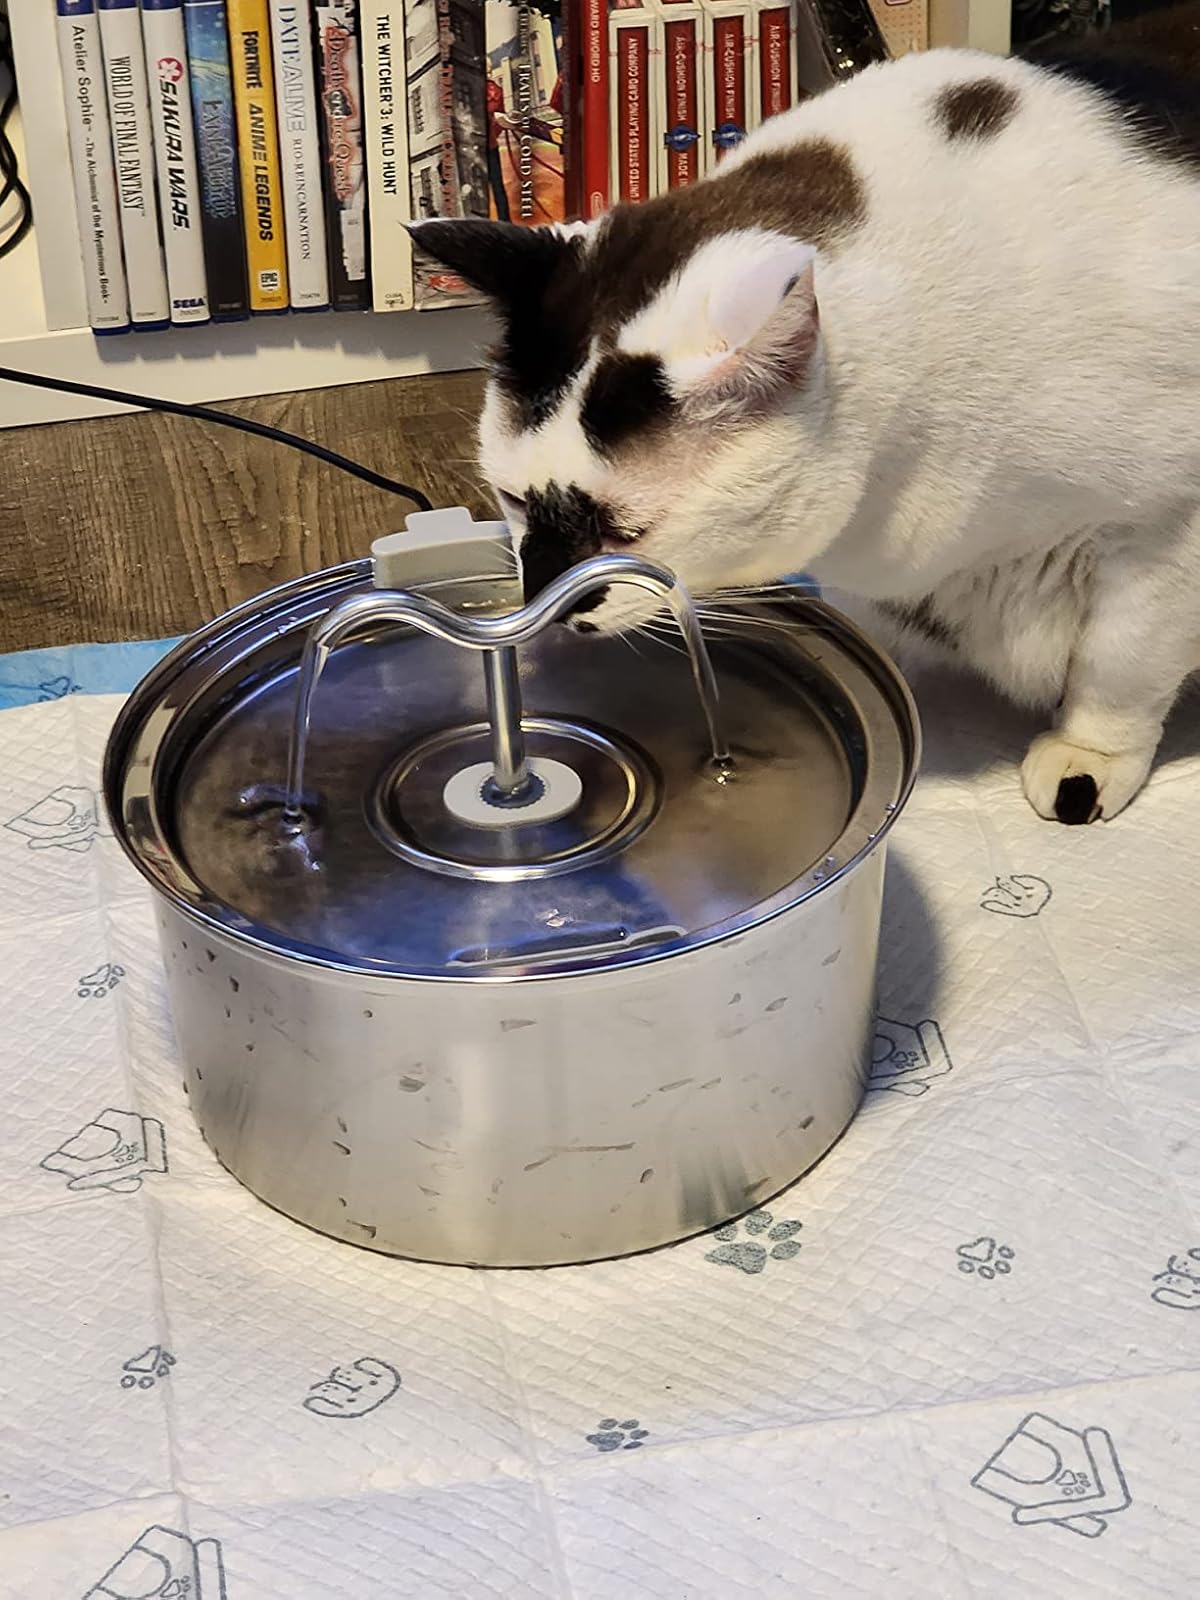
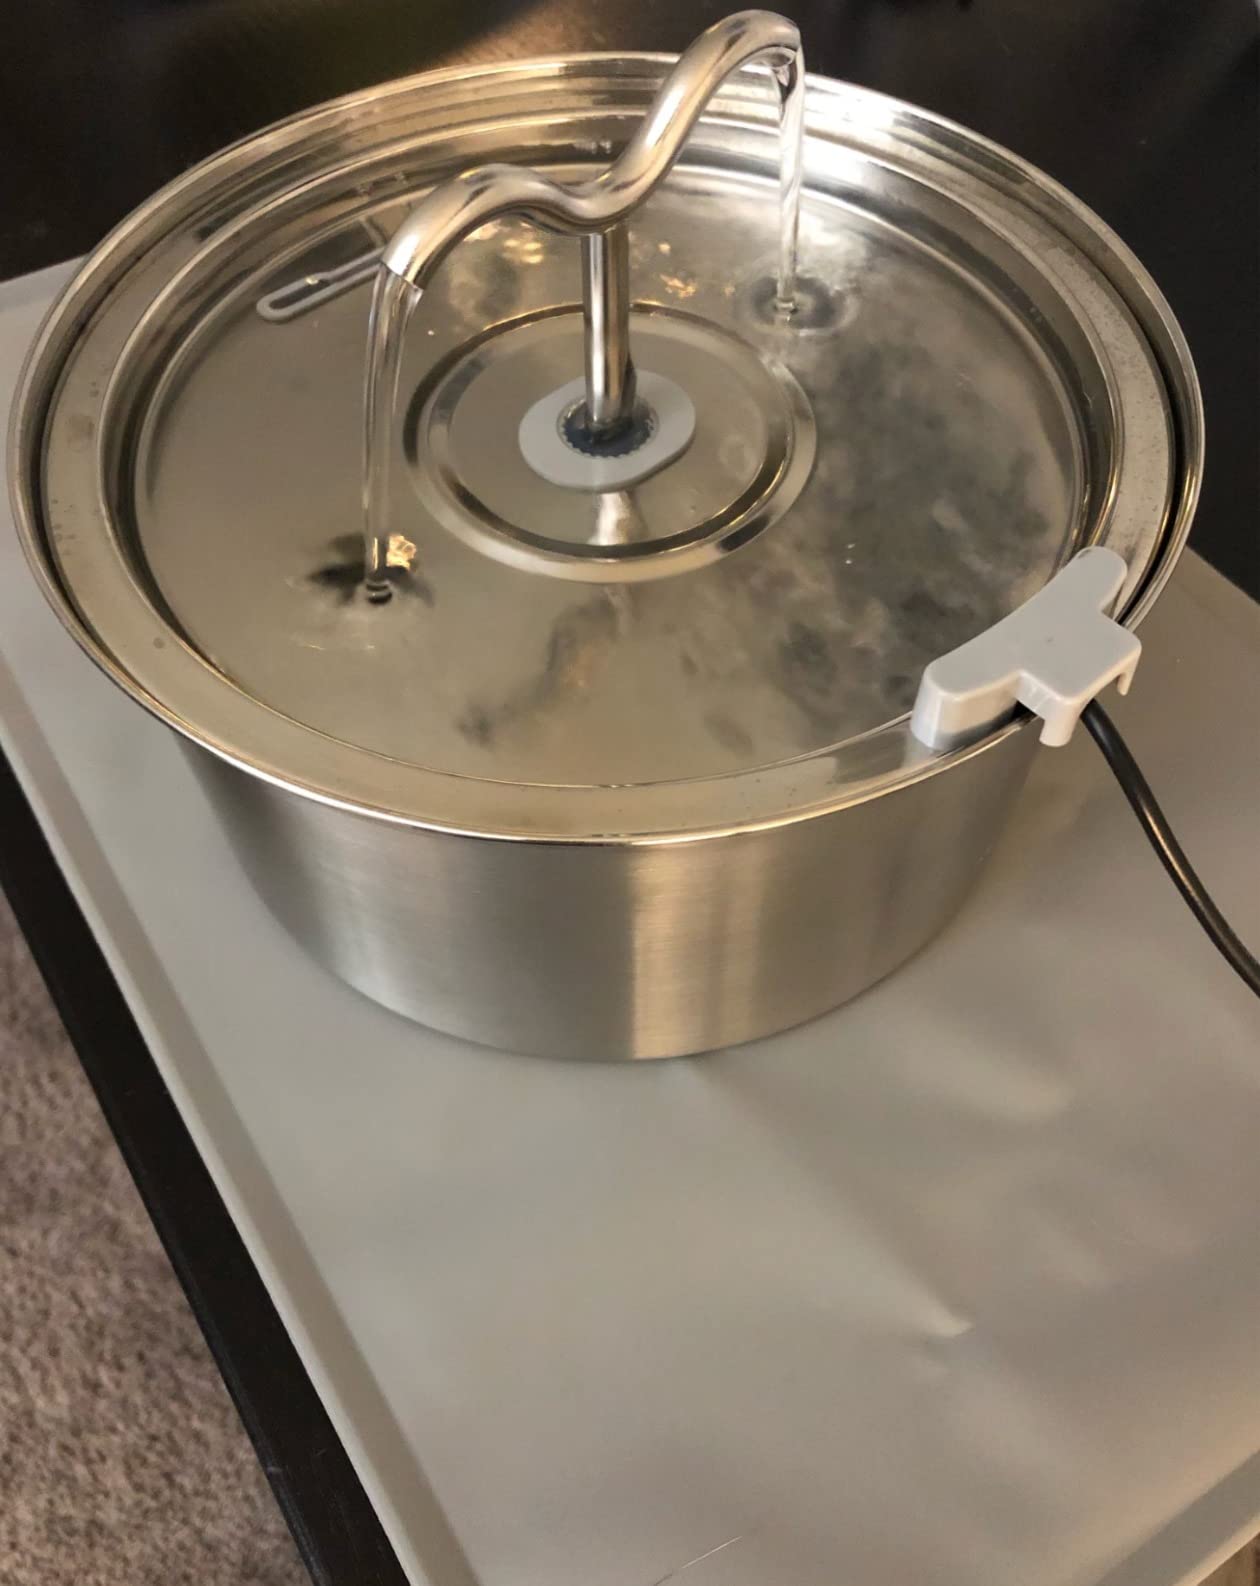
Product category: items_bowl
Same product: yes